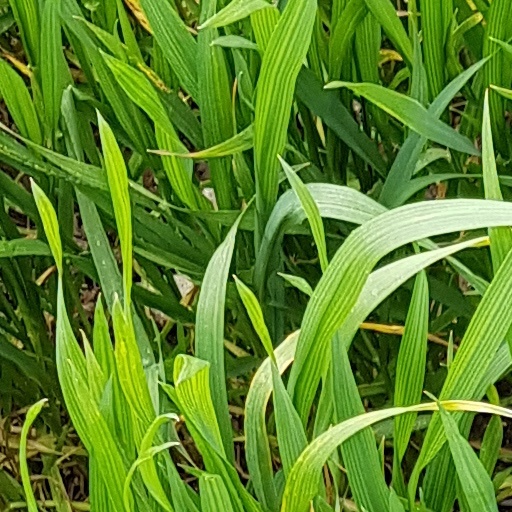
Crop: wheat